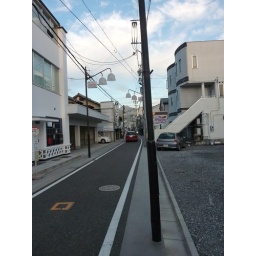
Typical black &amp;amp; white architecture with mountains in the background